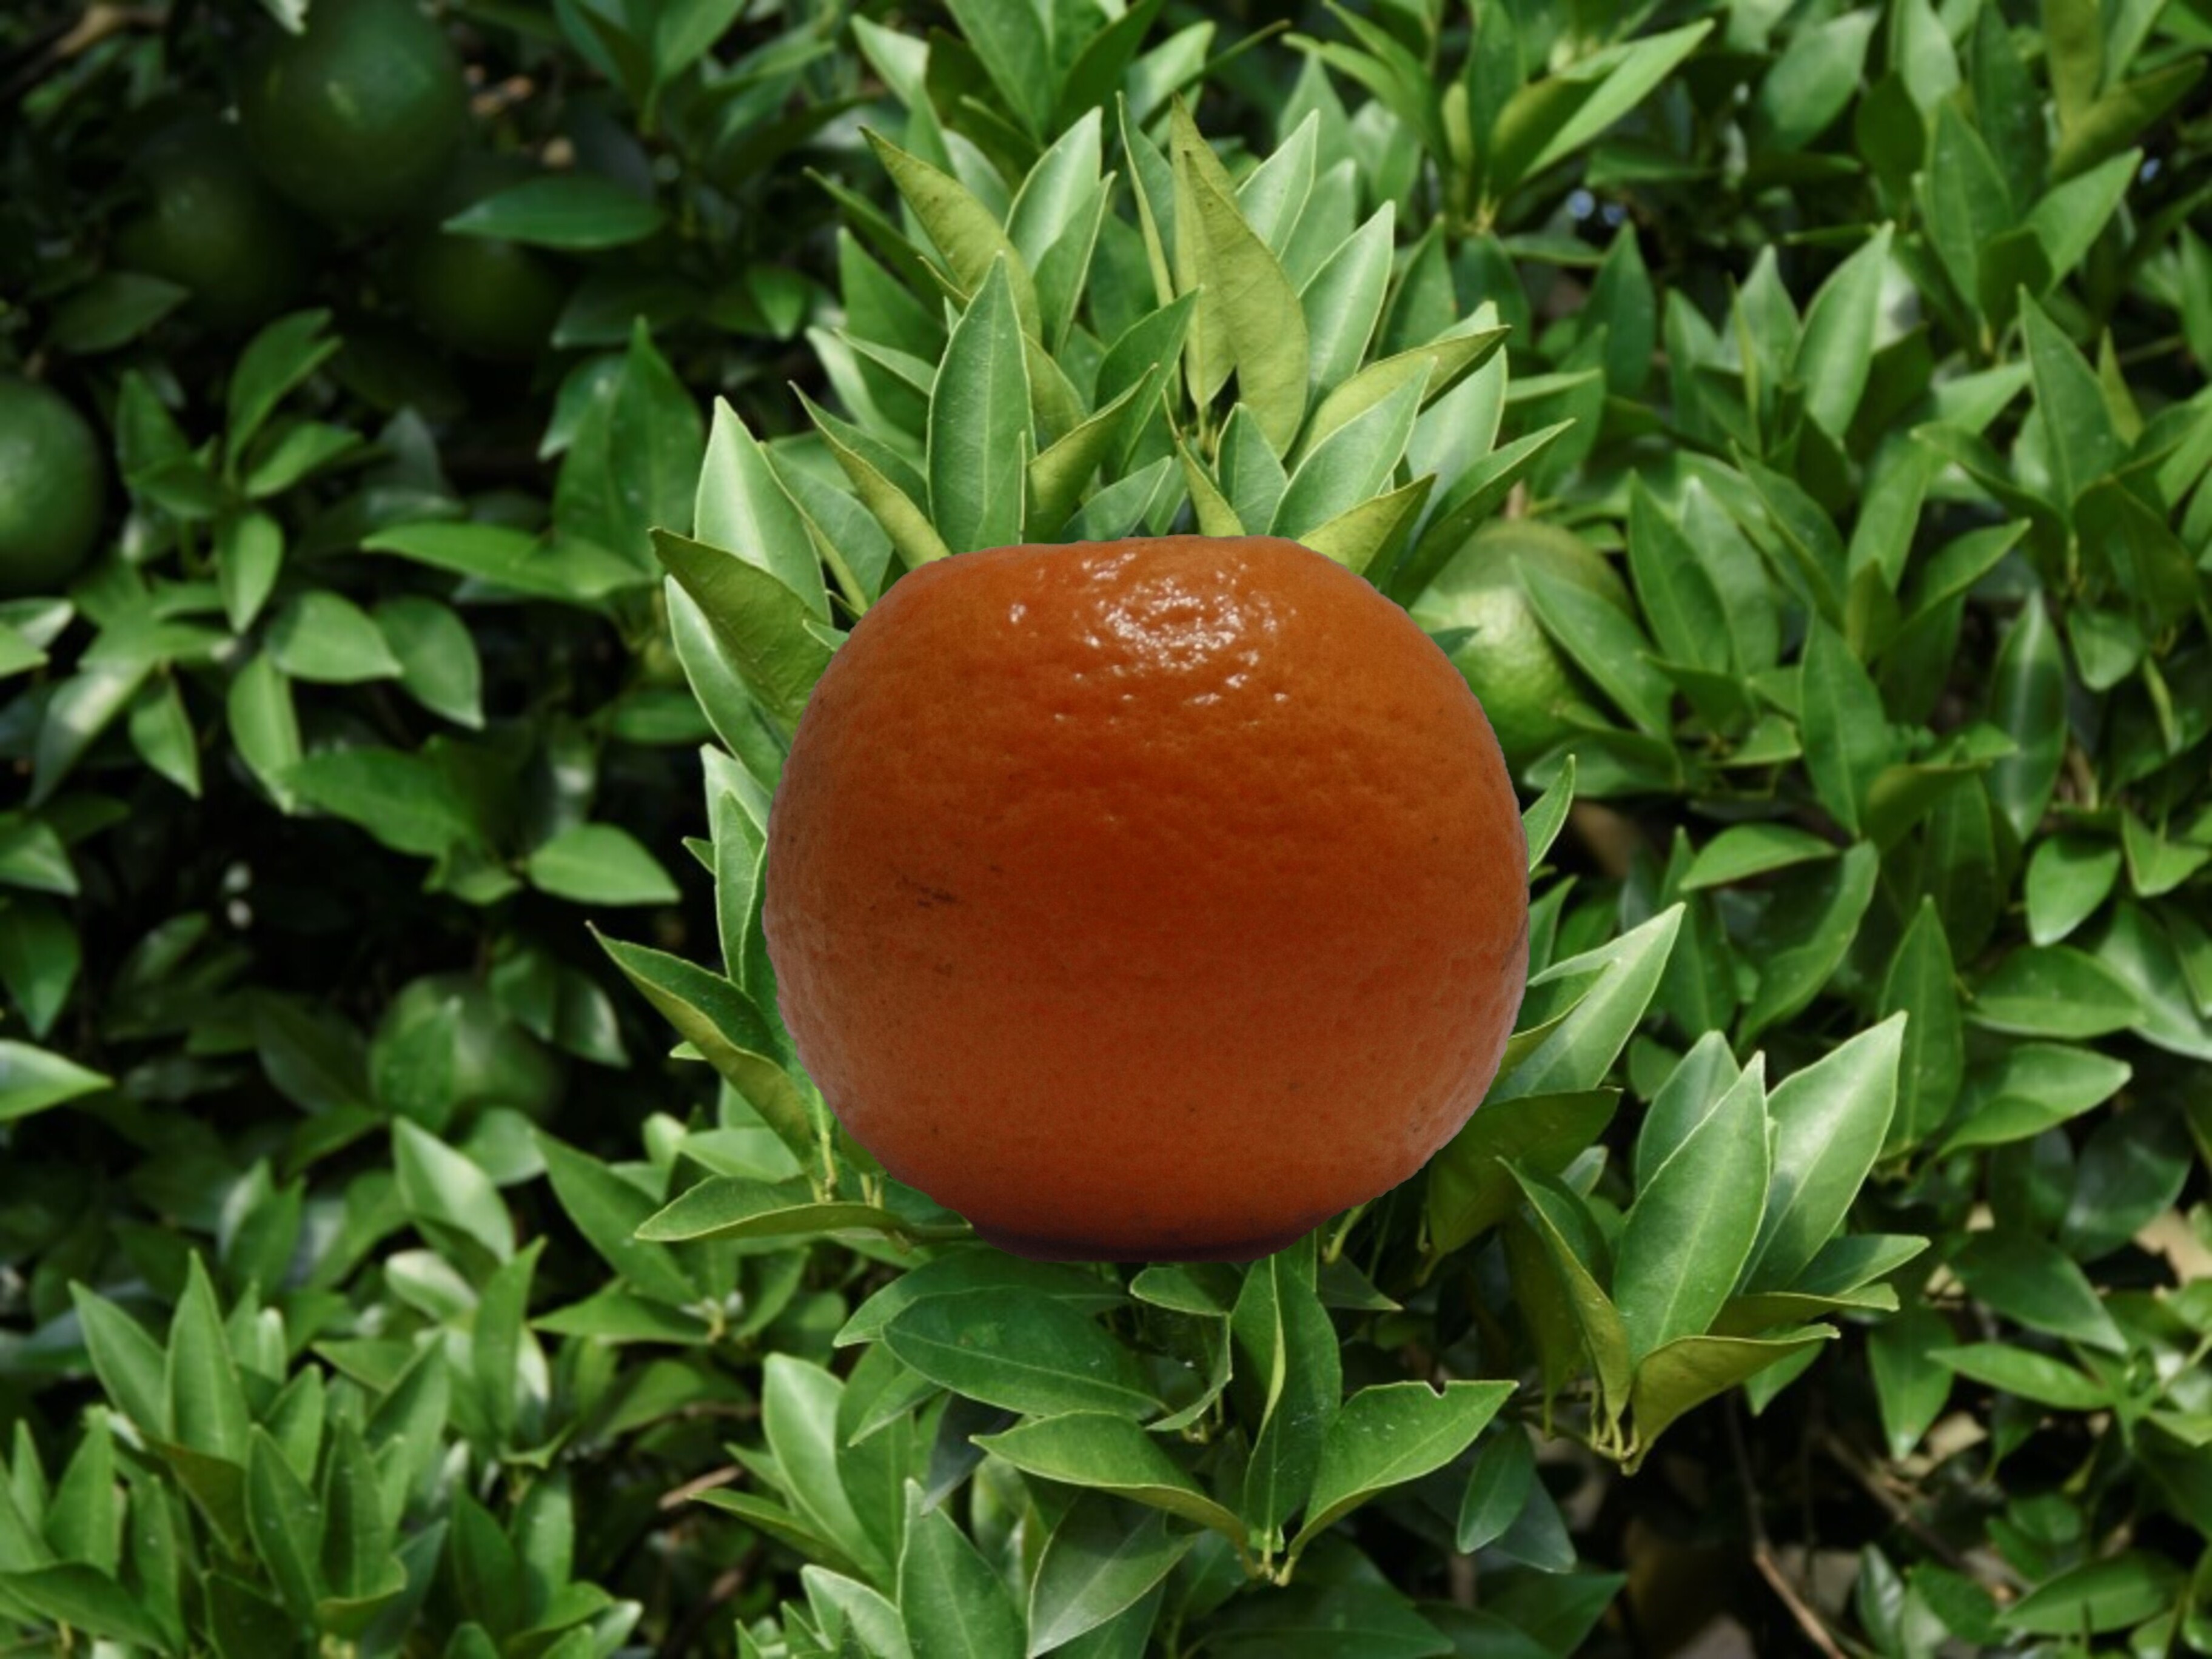
Citrus fruit variety: tankan